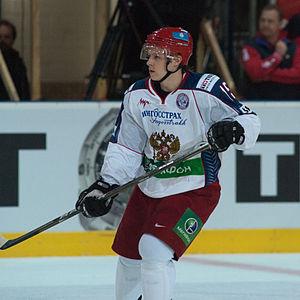
Anton Vladimirovitch Glinkine - en russe : Антон Владимирович Глинкин et en anglais : Anton Glinkin - est un joueur professionnel russe de hockey sur glace. Il évolue au poste d'attaquant.